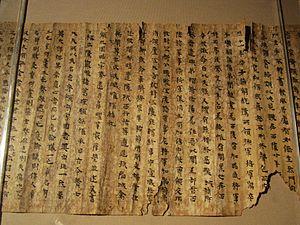
Les Chroniques des Trois Royaumes, ou San guo Zhi chinois simplifié : 三国志 ; chinois traditionnel : 三國志 ; pinyin : sānguó zhì, est la chronique historique officielle couvrant la fin de la dynastie Han, et la période des Trois Royaumes de Chine.